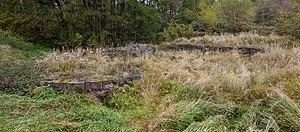
Le château Saint-Rémy d'Altenstadt est un monument historique situé à Wissembourg, dans le département français du Bas-Rhin.
Ce tableau présente la liste de tous les monuments historiques de Wissembourg, classés ou inscrits.